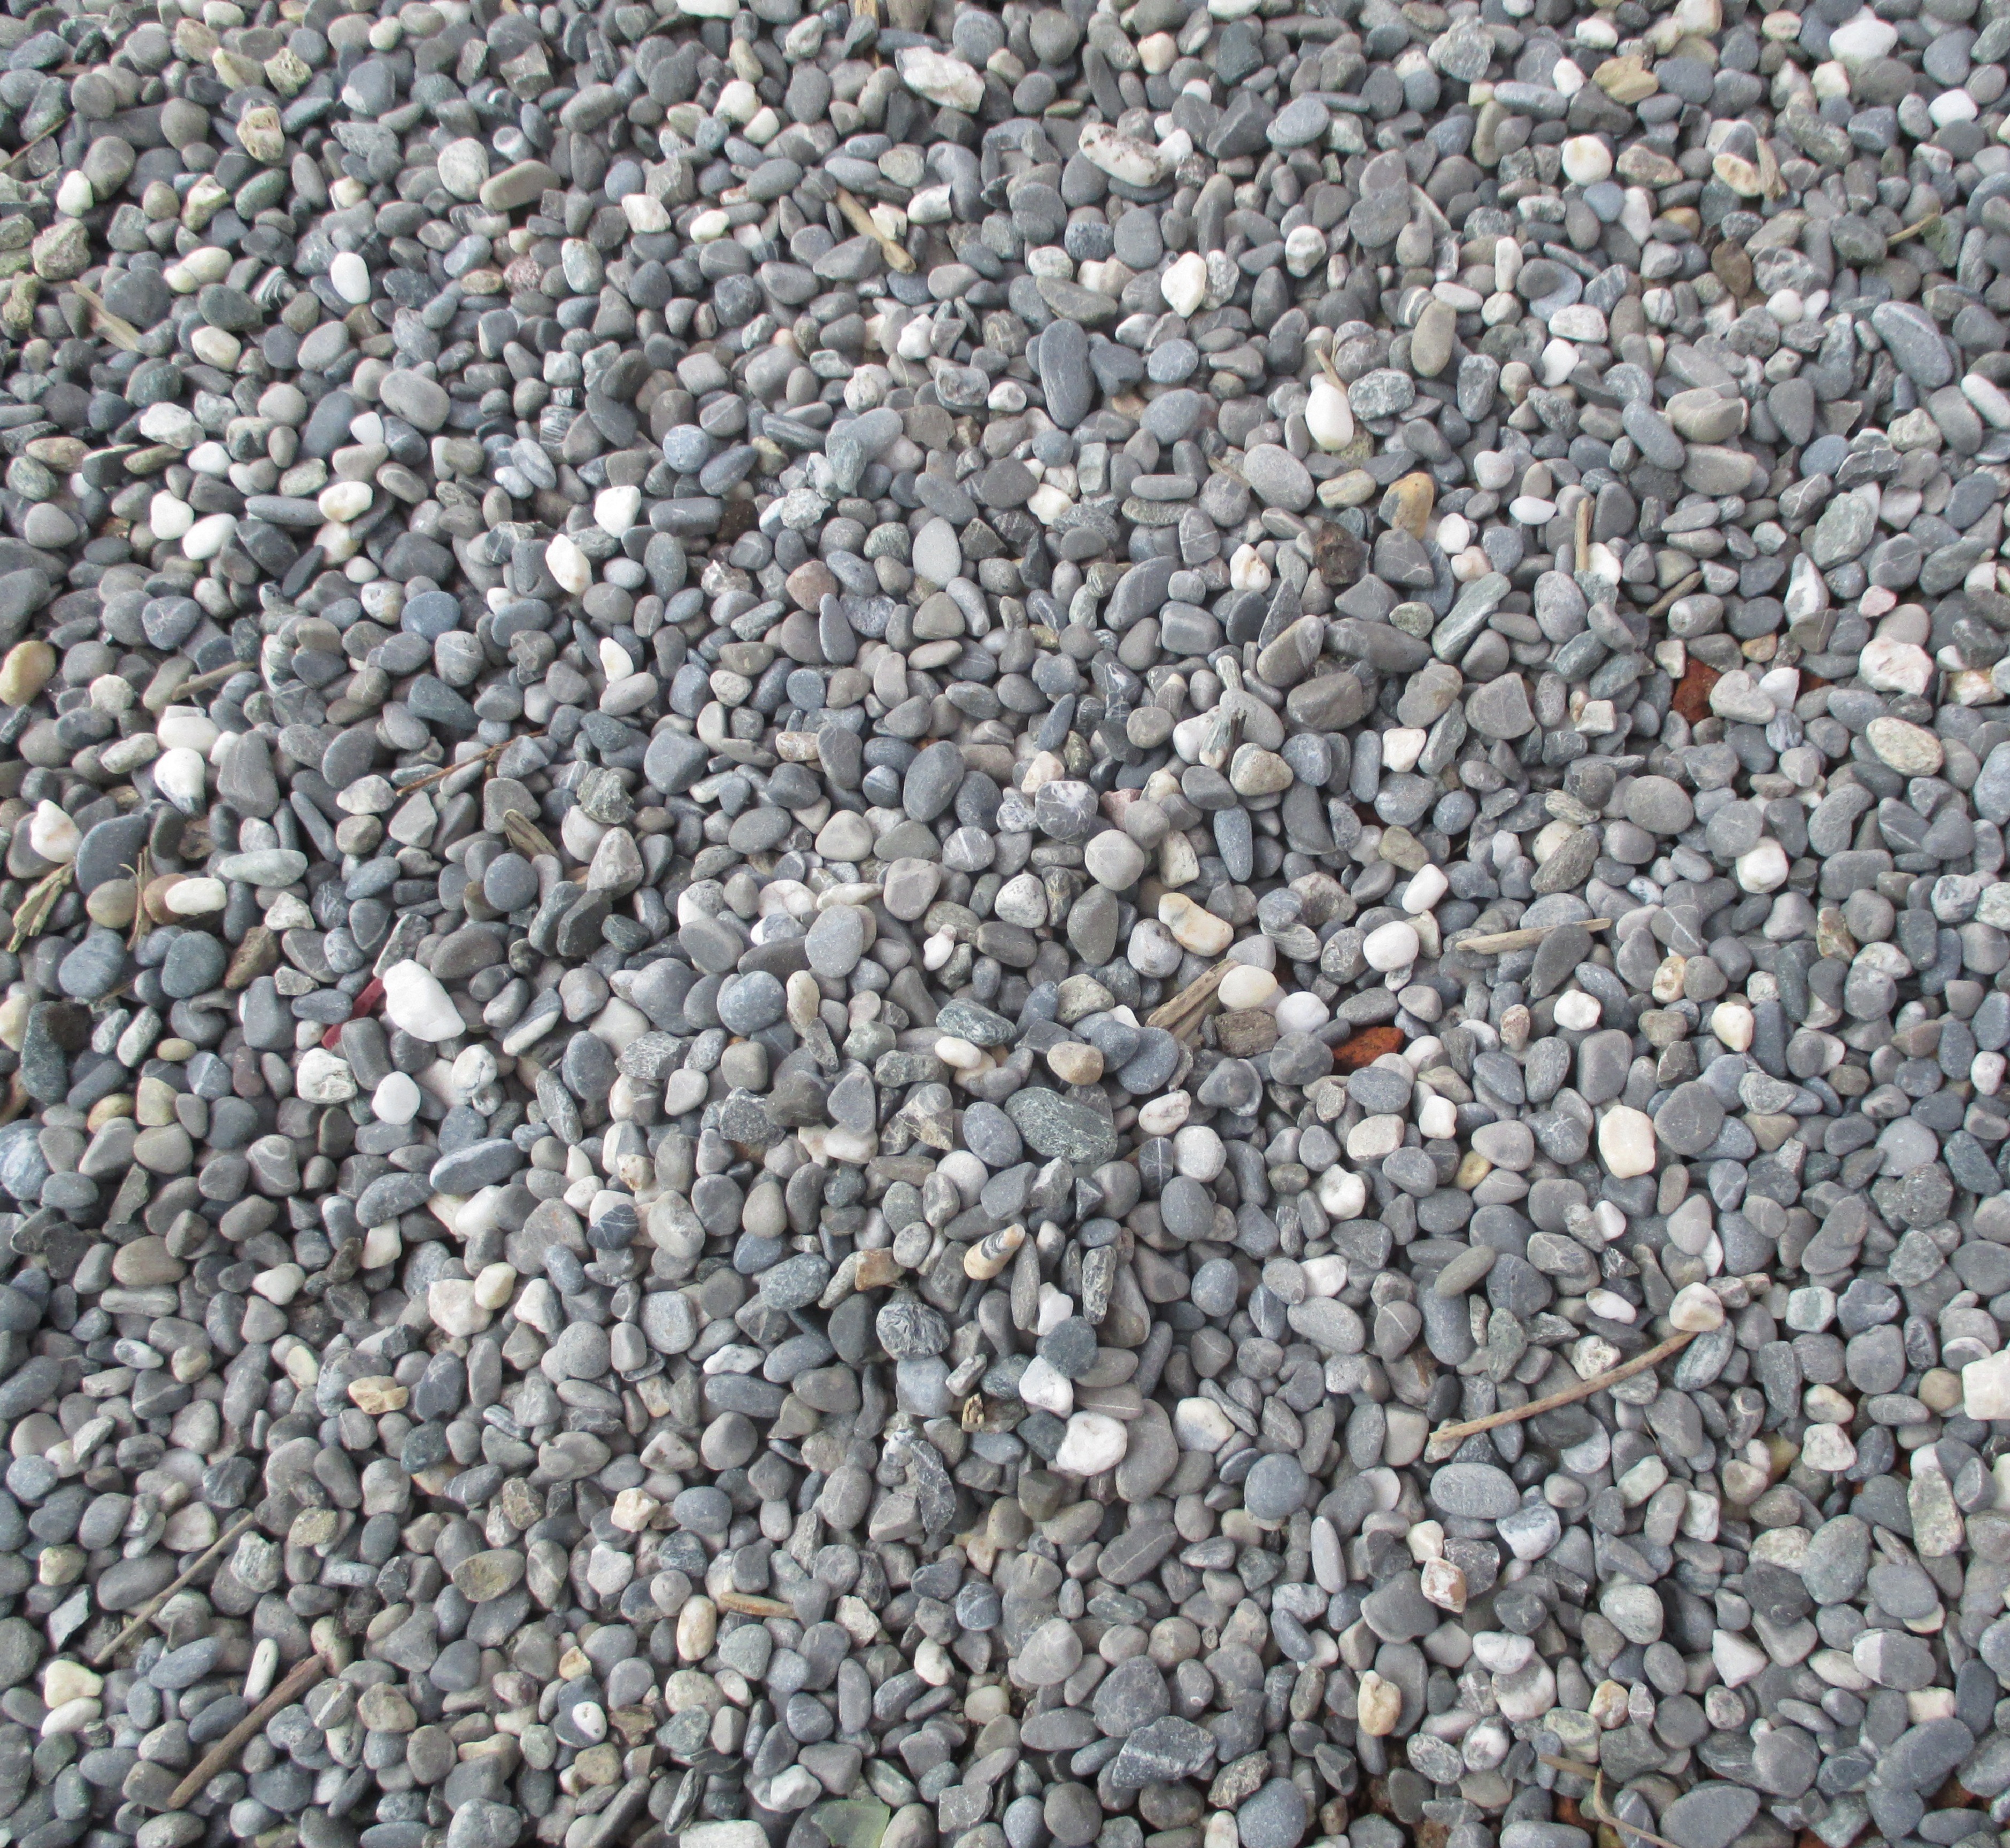
rock, ground, asphalt, pebble, soil, material, stones, rubble, gravel, pebbles, switzerland, many, steinig, amriswil